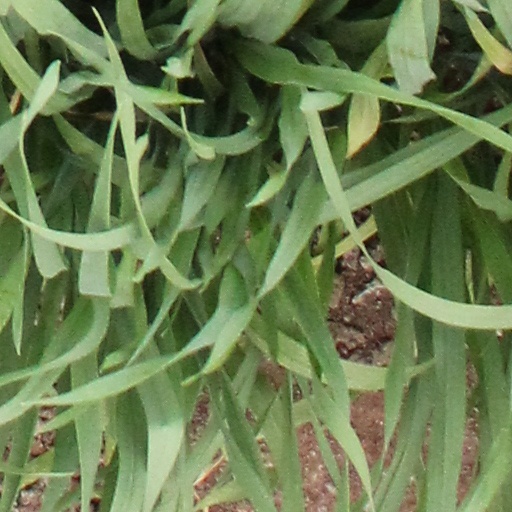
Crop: wheat